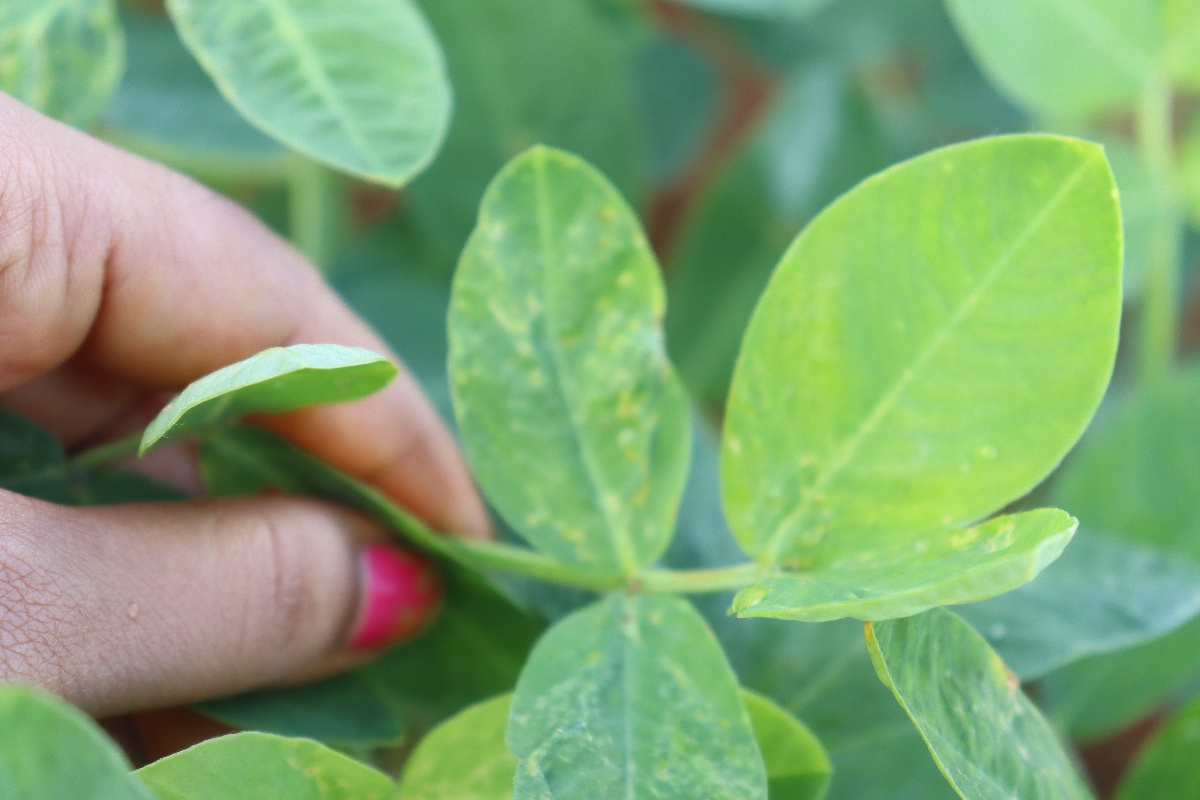
Label: healthy leaf